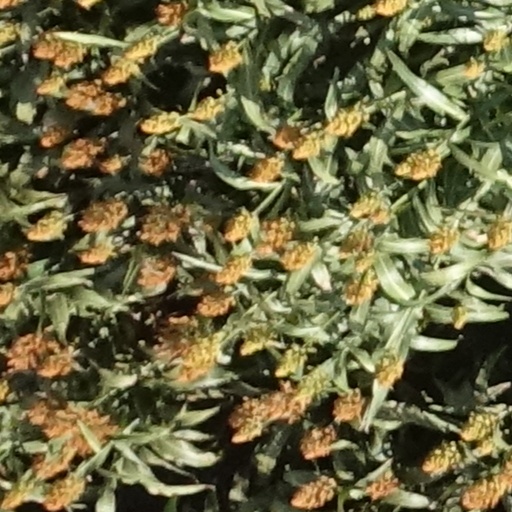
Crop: sorghum